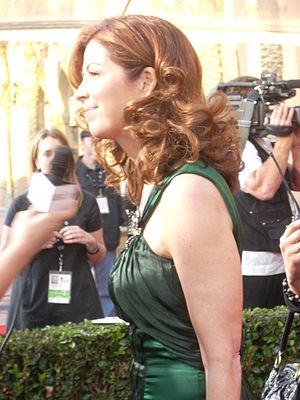
15th Screen Actors Guild Awards / Nomineringer / Fjernsyn / Outstanding Performance by an Ensemble in a Comedy Series
Dana Delany fra Desperate Housewifes
Det 15th Screen Actors Guild Awards uddeling, for at ære de bedste film- og tv-skuespillere i året 2008, fandt sted den 25. januar 2009 og den 13. gang i træk blev ceremonien afholdt i Shrine Exposition Center i Los Angeles, California.